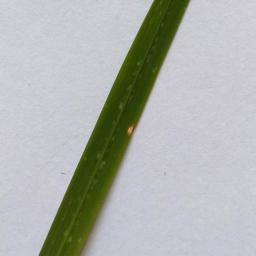
Label: Rice___Leaf_Blast